Shashthi

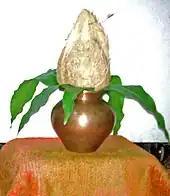
The Purna Ghata sometimes represents Shashthi in worship.

Shashthi is portrayed as a motherly figure, often nursing or carrying as many as eight infants in her arms. Her complexion is usually depicted as yellow or golden. A "Dhyana-mantra" – a hymn describing the iconography of a deity, upon which a devotee of Shashthi should meditate – describes her as a fair young woman with a pleasant appearance, bedecked in divine garments and jewellery with an auspicious twig laying in her lap. A cat ("") is the "vahana" (mount) upon which she rides. Older depictions of Shashthi may show her as cat-faced, while another reference describes her as bird-faced.